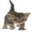
Label: cat